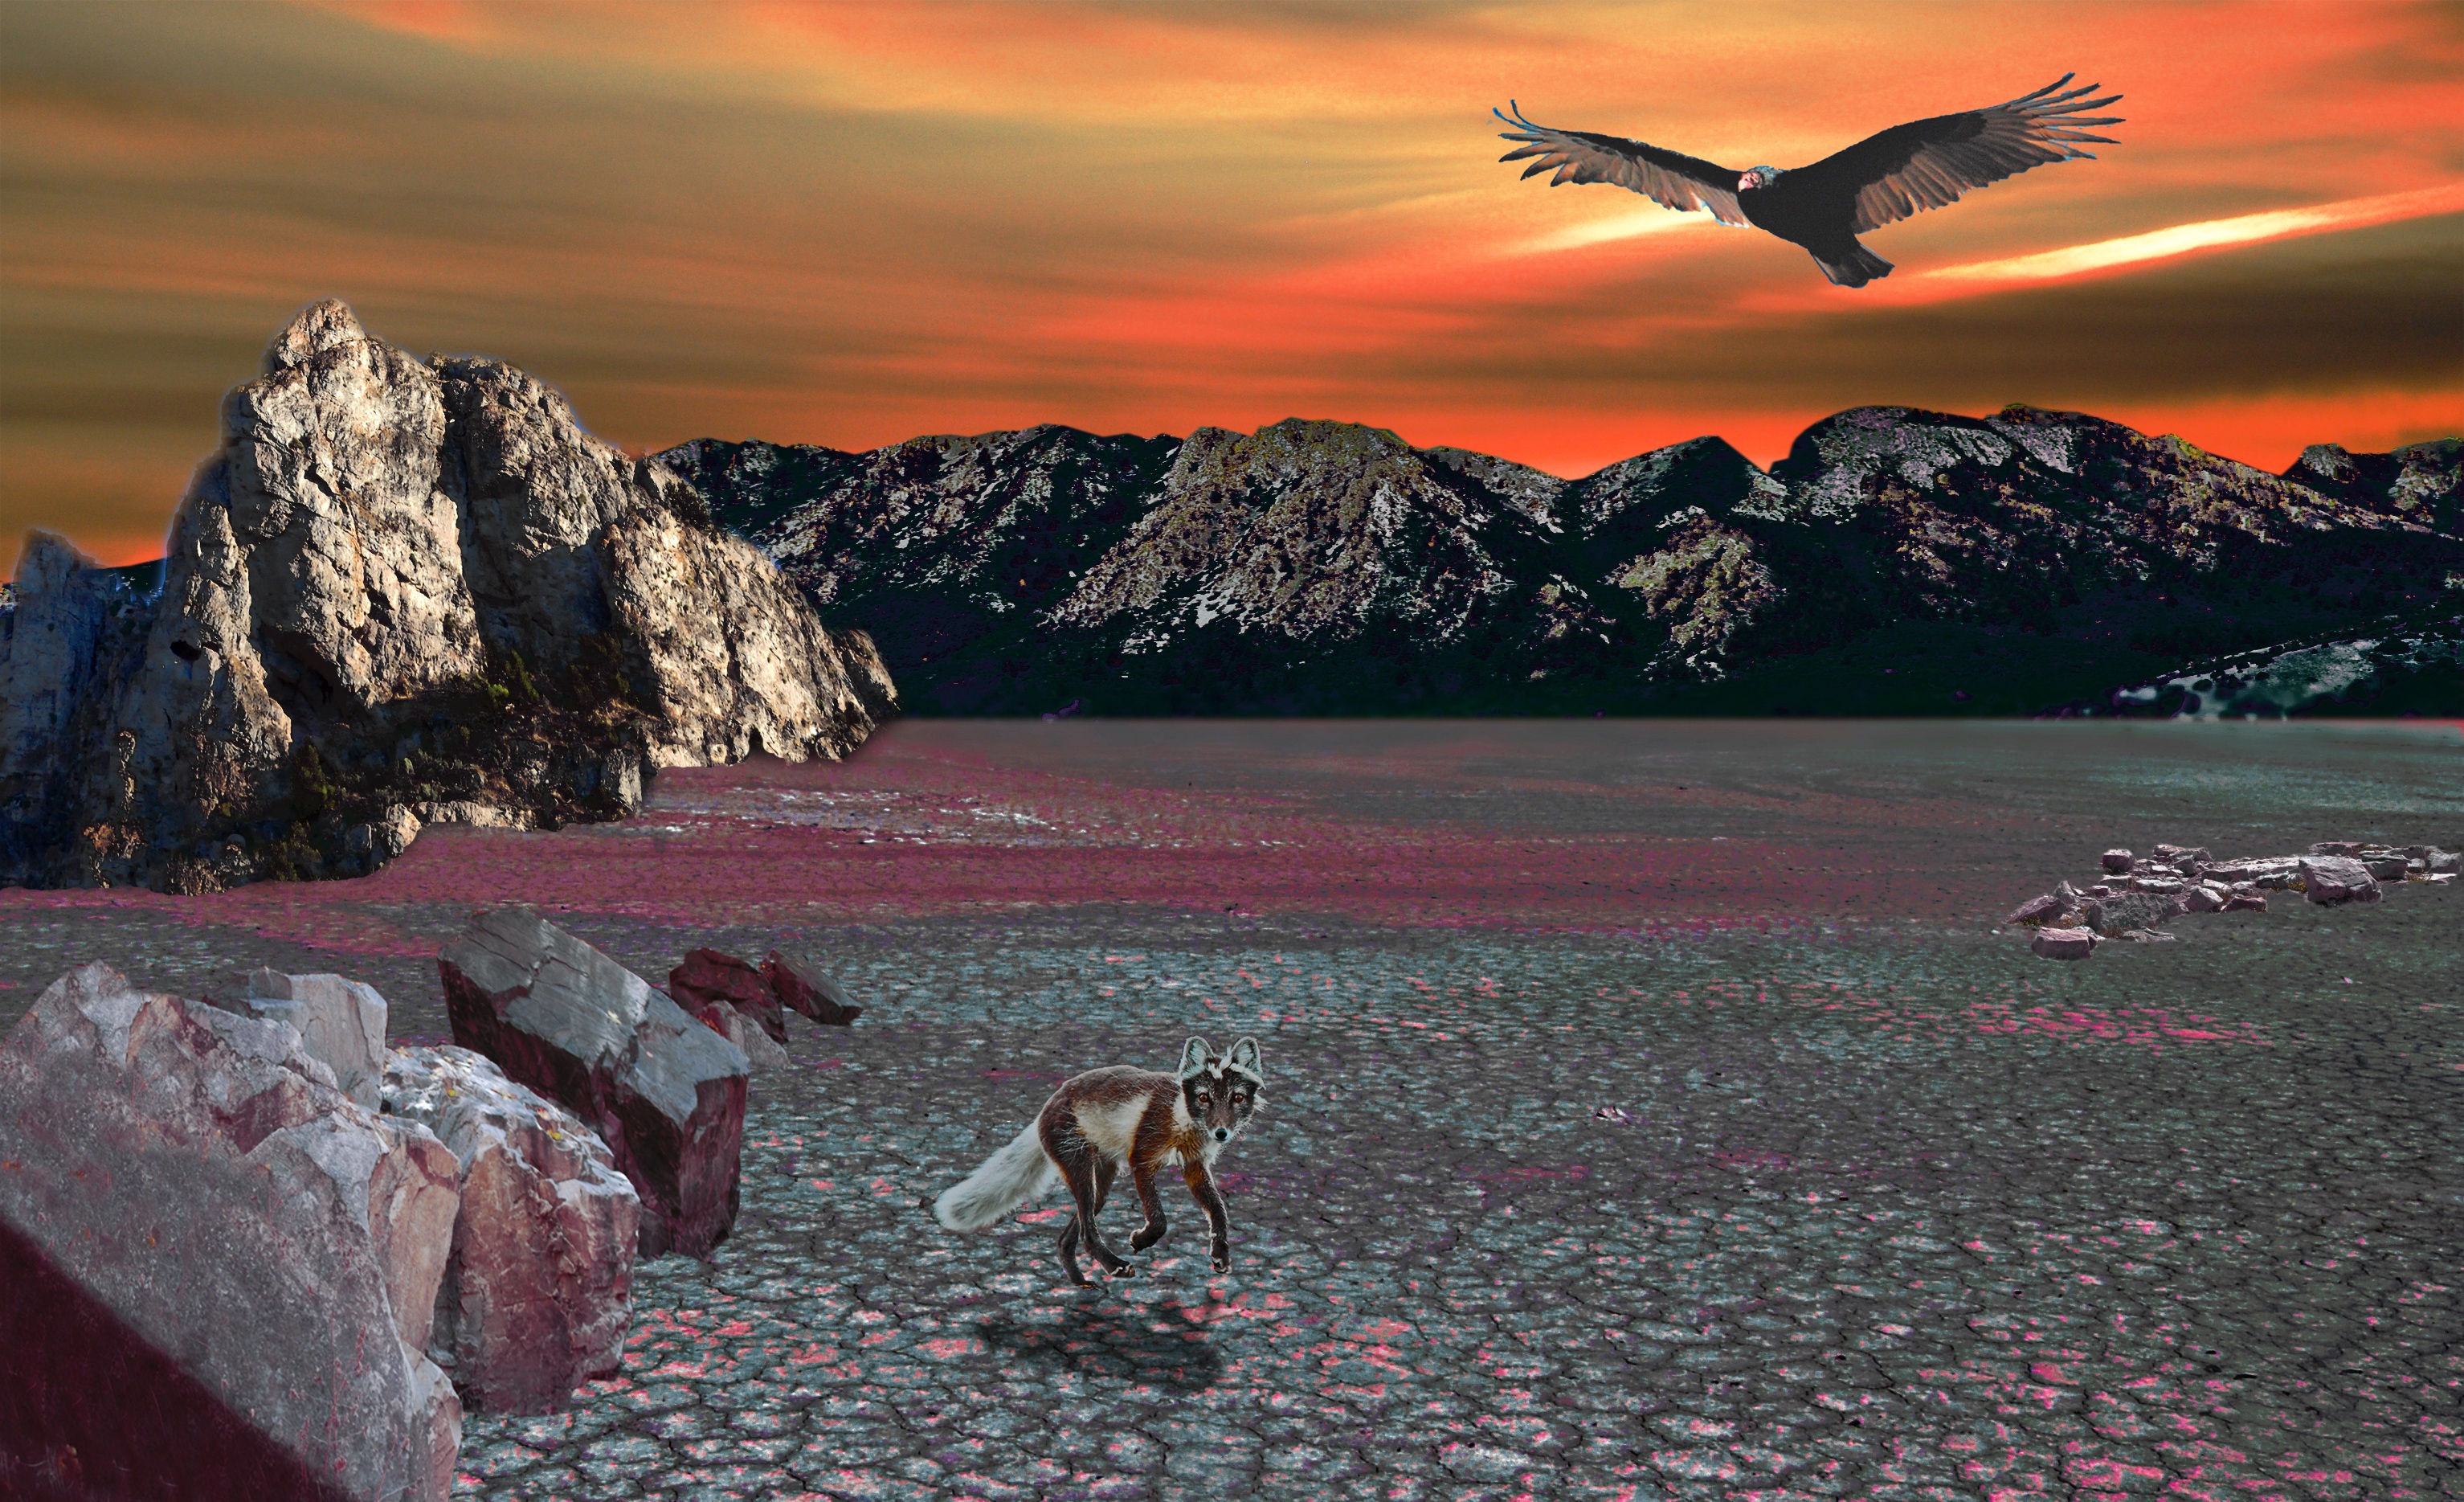
sea, mountain, sunrise, sunset, morning, desert, fantasy, tundra, digital effect